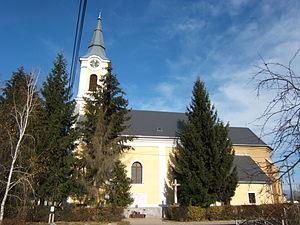
Törökkoppány est un village et une commune du comitat de Somogy en Hongrie.